Huang Yongsheng

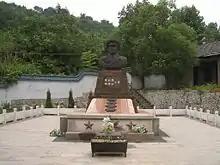
Huang Yongsheng's grave, at the Underground Project 131 site

Huang's involvement in the plot to assassinate Mao Zedong was implied (though not directly stated) by the confession of Li Weixin (the only one of Lin's plotters to have survived 1971). At his trial in 1980, the government of China agreed that Huang did not know anything about Lin Liguo's plans to assassinate Mao, or of Lin's flight from China.